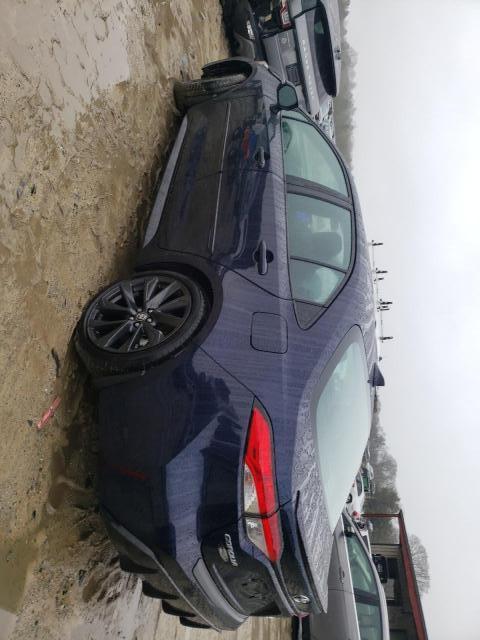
Aucun dommage détecté.
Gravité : aucun